Naval Air Warfare Center Warminster

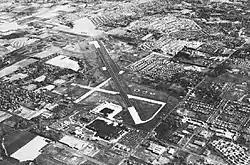
Aerial view of the NADC in the early 1970s

Naval Air Warfare Center Warminster was a U.S. Navy military installation located in Warminster, Pennsylvania and Ivyland, Pennsylvania. For most of its existence (1949–1993), the base was known as the Naval Air Development Center (NADC) Warminster, but it has also been referred to as Johnsville Naval Air Development Center, NADC Johnsville or simply, Johnsville.